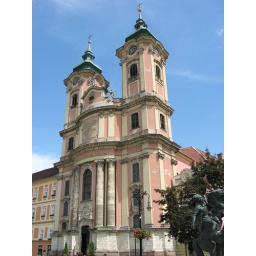
pink building in Eger